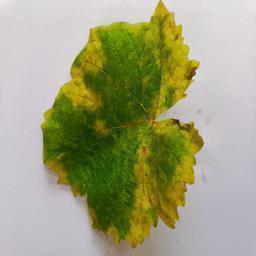
Label: Downy Mildew